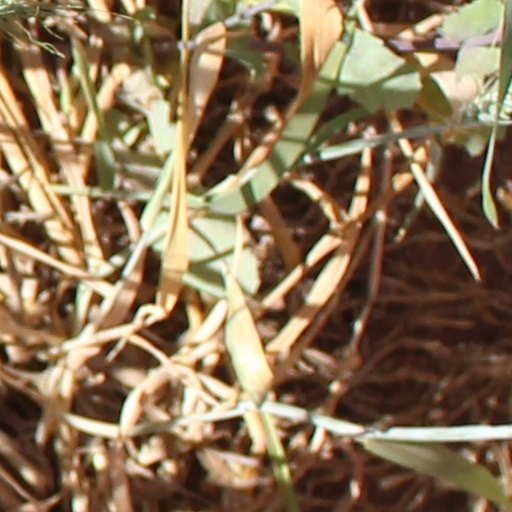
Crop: wheat